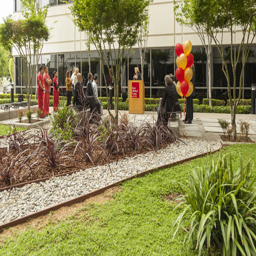
the refurbished garden was dedicated .